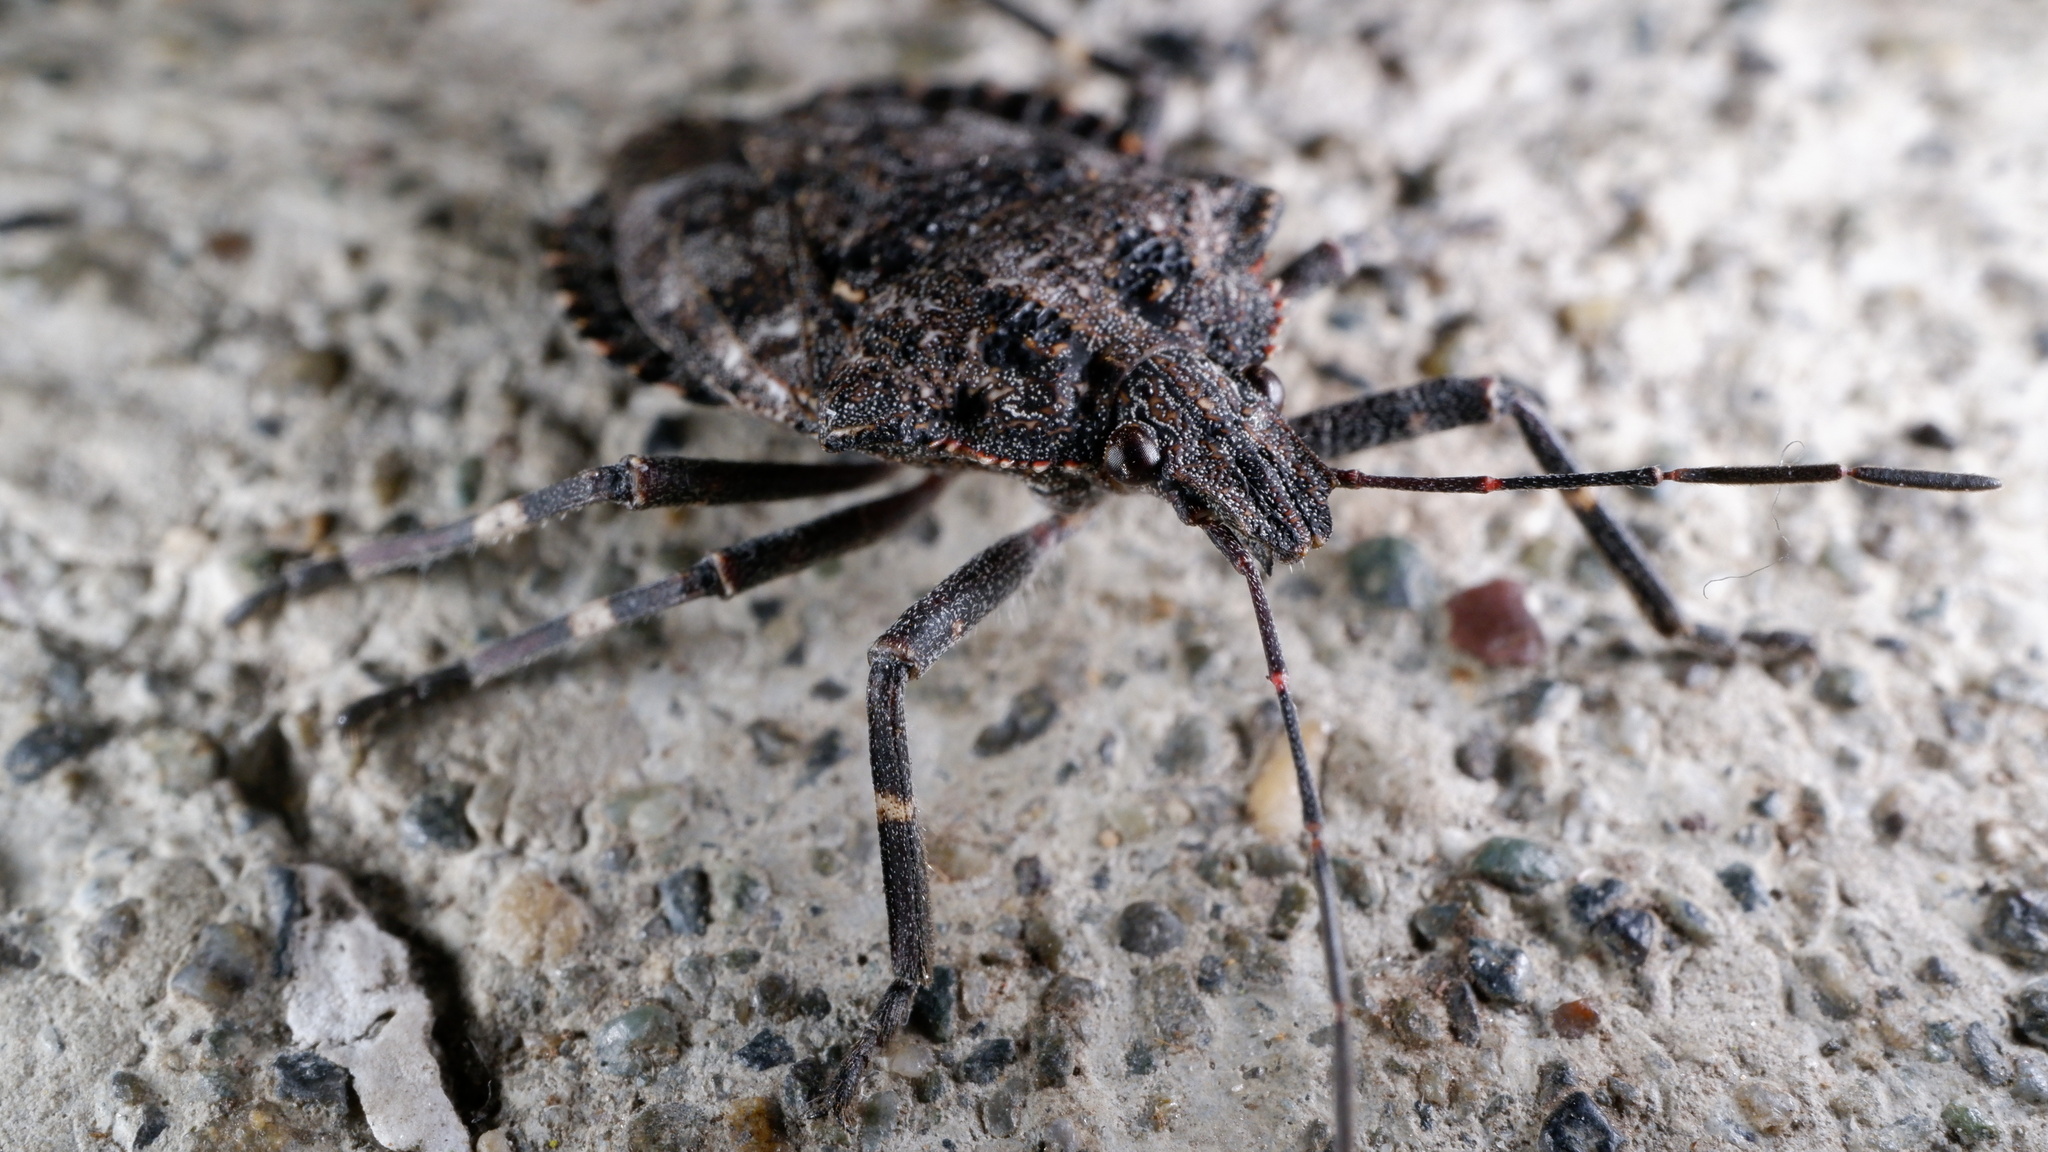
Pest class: stink_bug